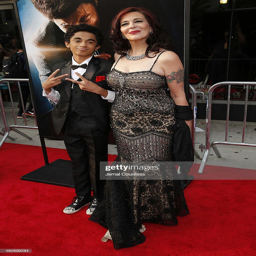
rhythm and blues artist and singer attend the premiere .